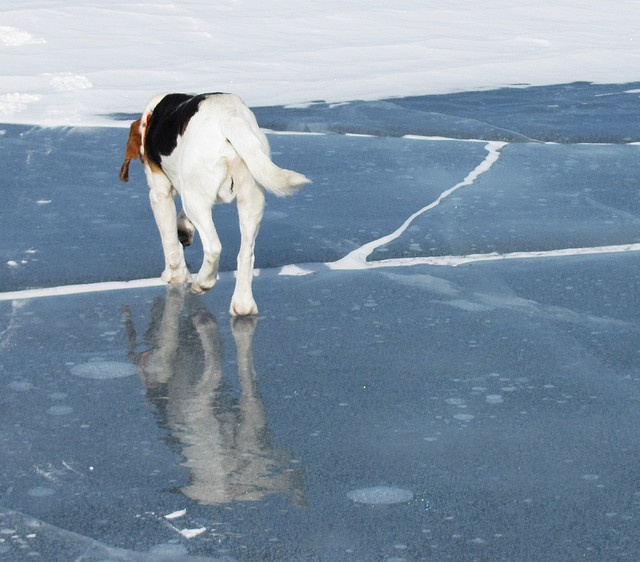
a dog seems to be walking over frozen water
a brown white and black dog is walking
A dog walking on a thin layer of ice above water.
A white dog is walking along a shiny surface.
A beagle pads away from the camera across a reflective surface.